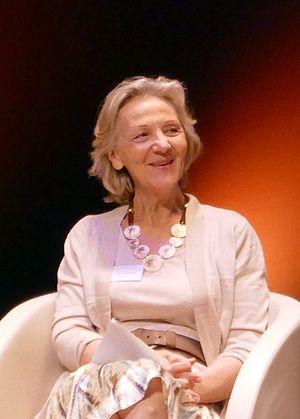
Ysé Tardan-Masquelier, au cours d'une table-ronde pendant les Assises nationales des enseignants de yoga (FNEY) à Troyes.
Ysé Tardan-Masquelier, née à Paris en 1949, est écrivain, historienne des religions, spécialiste de l’hindouisme. Elle enseigne les spiritualités orientales à Université Paris IV-Sorbonne et à l'Institut catholique de Paris.